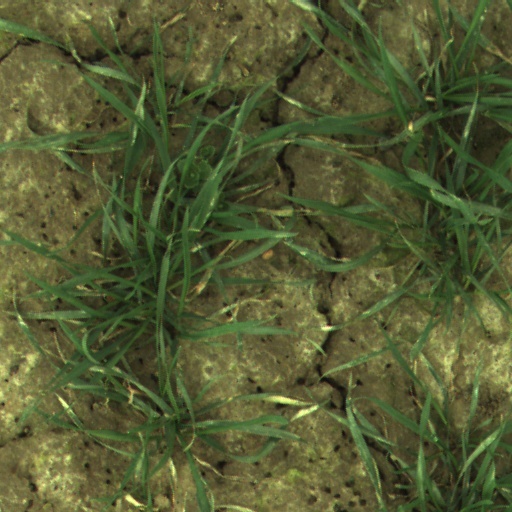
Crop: wheat